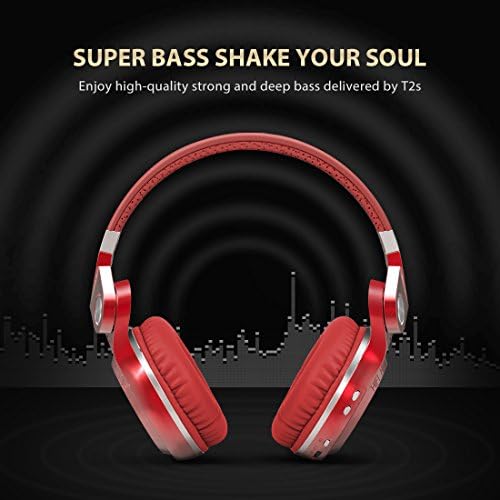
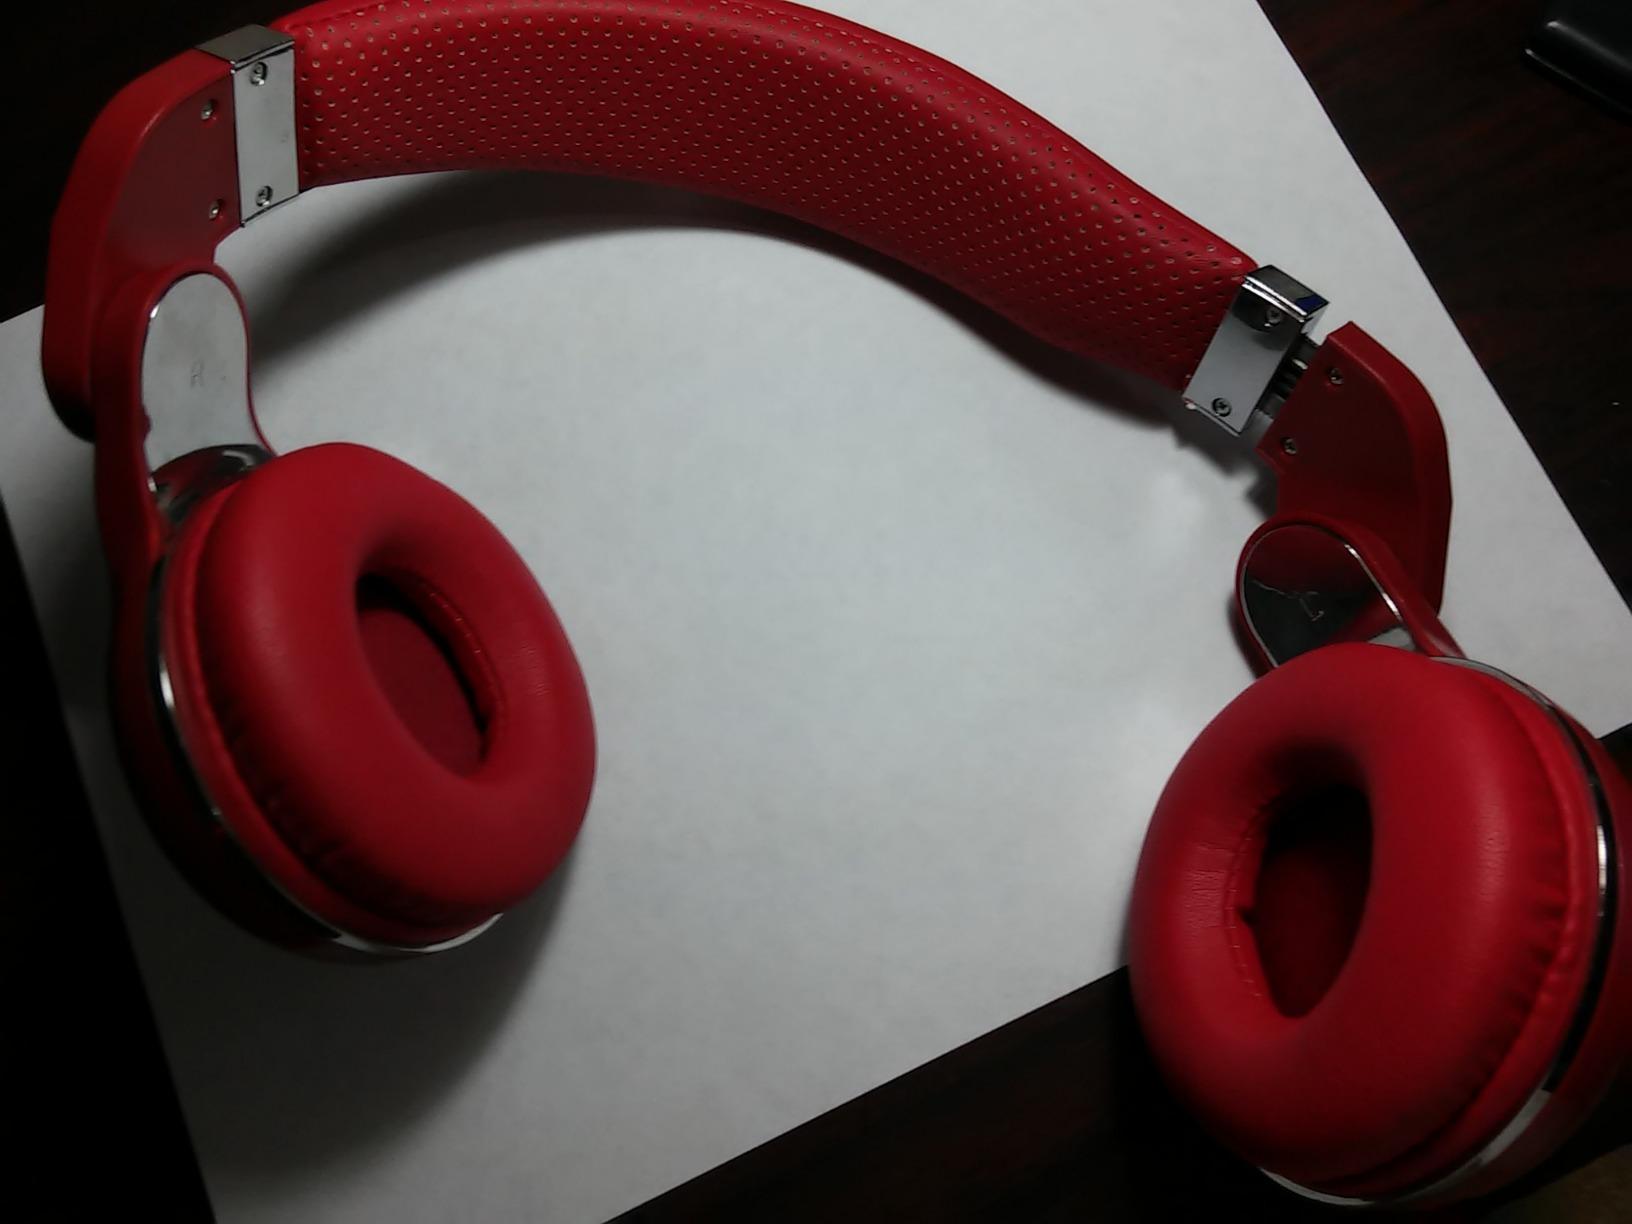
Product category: headphones
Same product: yes